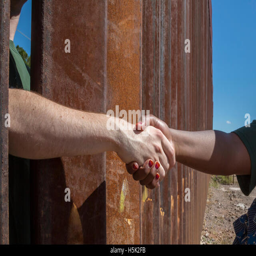
people shook hands through the border fence